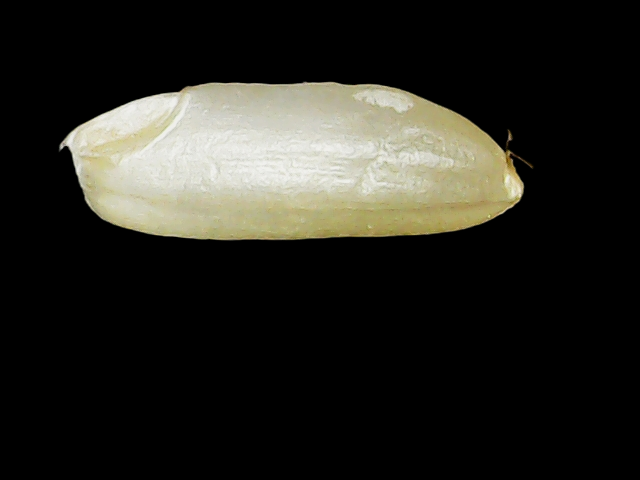
Rice variety: Binadhan23